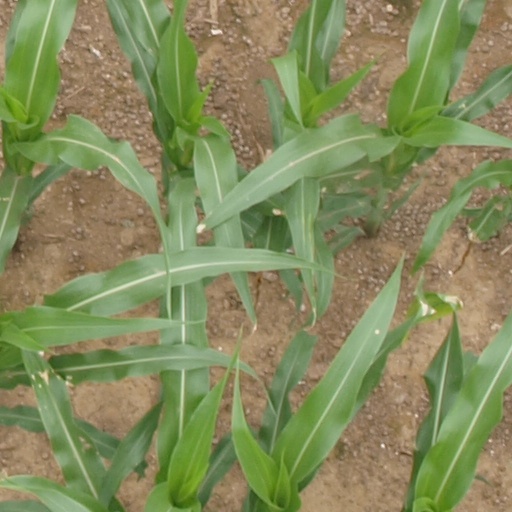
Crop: maize; corn